Atabeg

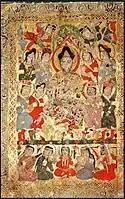
Badr al-Din Lu'lu' was "atabeg" for the Zengid dynasty from 1211 to 1234. "Kitāb al-aghānī" fronstispiece, Mosul, 1218–1219. Vol IV. Cairo, Egyptian National Library, Ms Farsi 579

Atabeg, Atabek, or Atabey is a hereditary title of nobility of Turkic origin, indicating a governor of a nation or province who was subordinate to a monarch and charged with raising the crown prince. The first instance of the title's use was with early Seljuk Turks who bestowed it on the Persian vizier Nizam al-Mulk. It was later used in the Kingdom of Georgia, first within the Armeno-Georgian family of Mkhargrdzeli as a military title and then within the house of Jaqeli as princes of Samtskhe.